Yonghe King

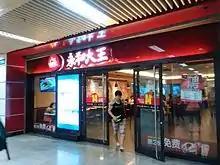
A Yonghe King in Shanghai

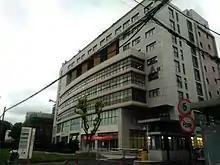
The Rainbow Hongqiao Centre includes the company headquarters

Yonghe King is a Chinese fast-food restaurant that specializes in noodles. The headquarters are on the fourth floor of Building B of the Rainbow Hongqiao Centre (莱茵虹桥中心) in Minhang District, Shanghai.